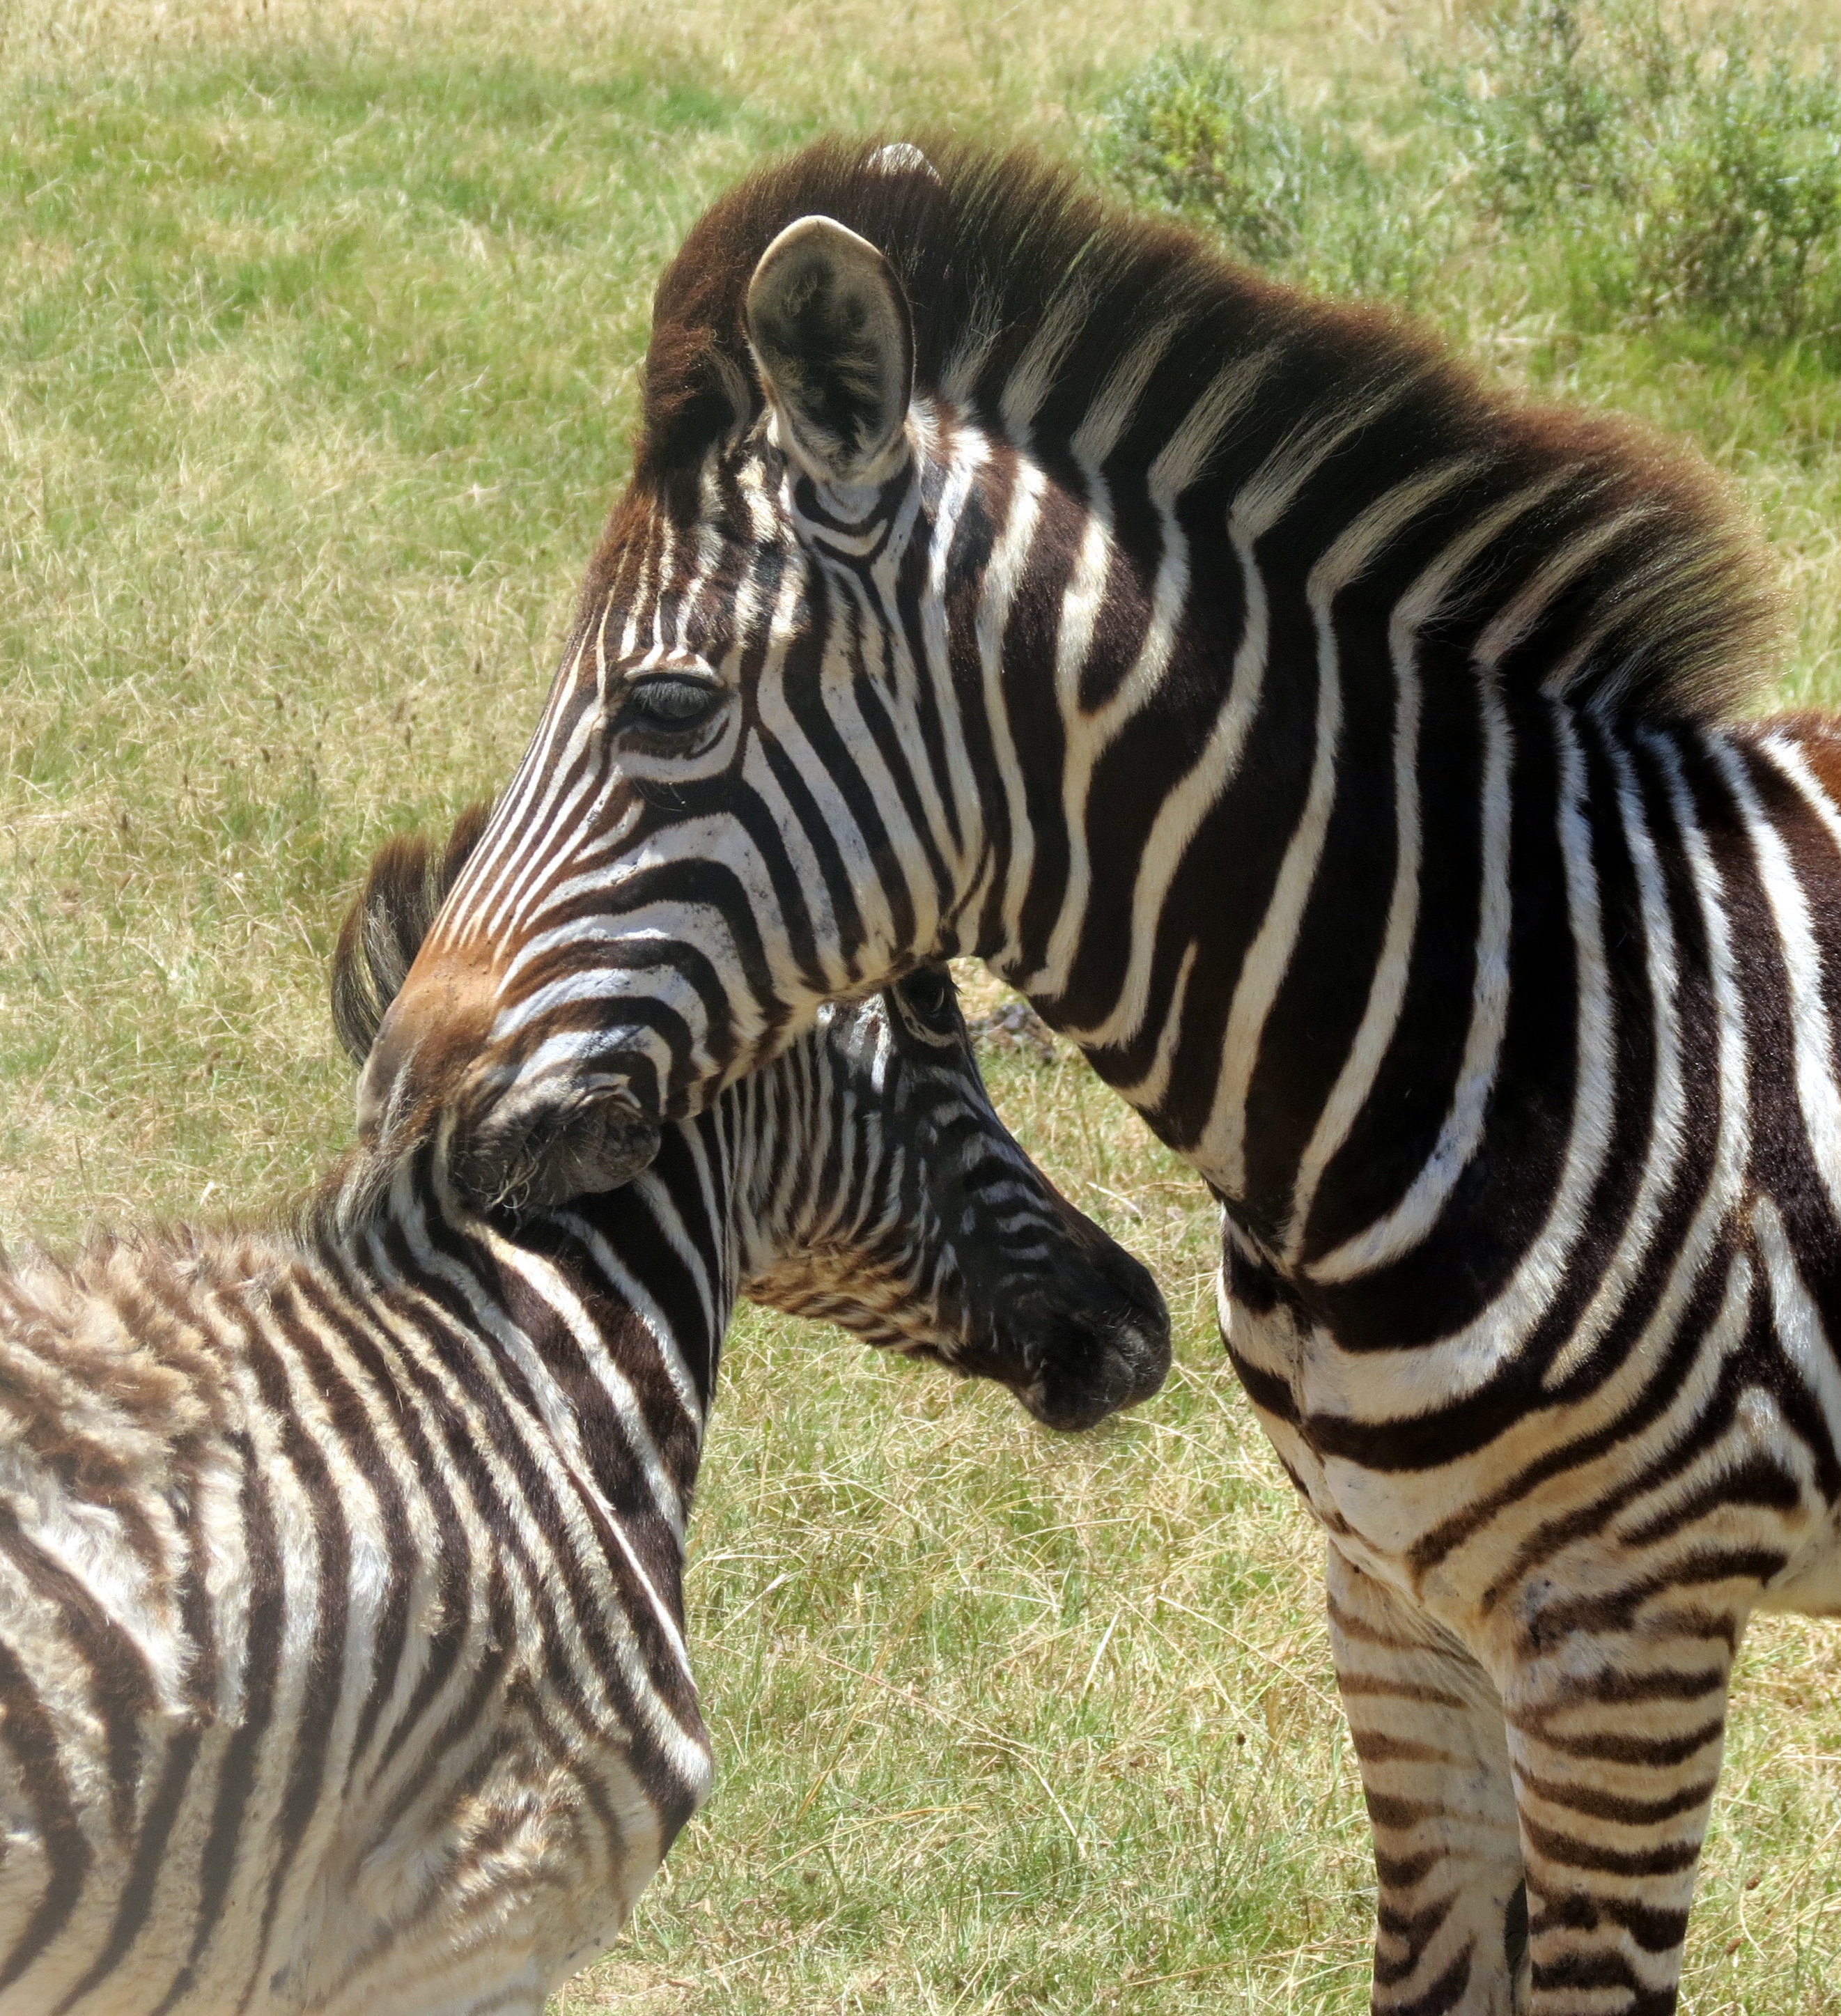
nature, animal, wildlife, mammal, fauna, zebra, vertebrate, safari, south africa, zebras, horse like mammal